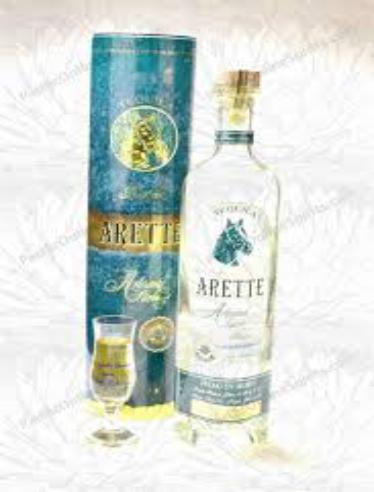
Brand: Arette
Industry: Food